Siege of Calais (1346–1347)

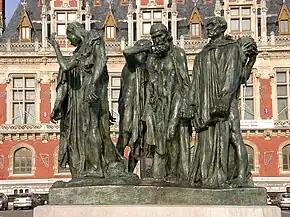

In 1884, Calais commissioned a statue by Auguste Rodin of the town leaders at the moment of their surrender to Edward. The resulting work, "The Burghers of Calais", was completed in 1889. An account by the contemporary chronicler Froissart claims that the burghers expected to be executed, but their lives were spared by the intervention of England's queen, Philippa of Hainault, Froissart's patron, who persuaded her husband to exercise mercy.